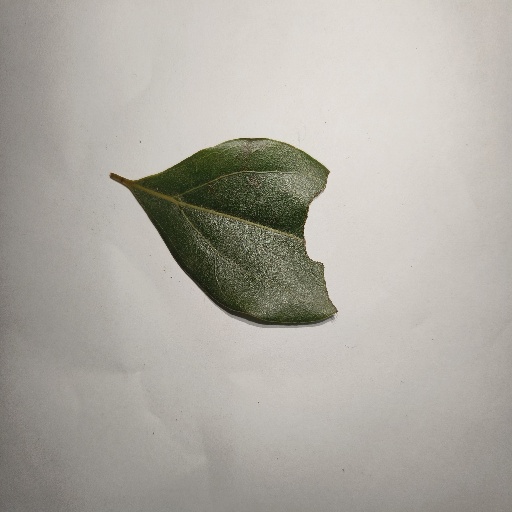
Species: Camphor
Leaf condition: Shot Hole